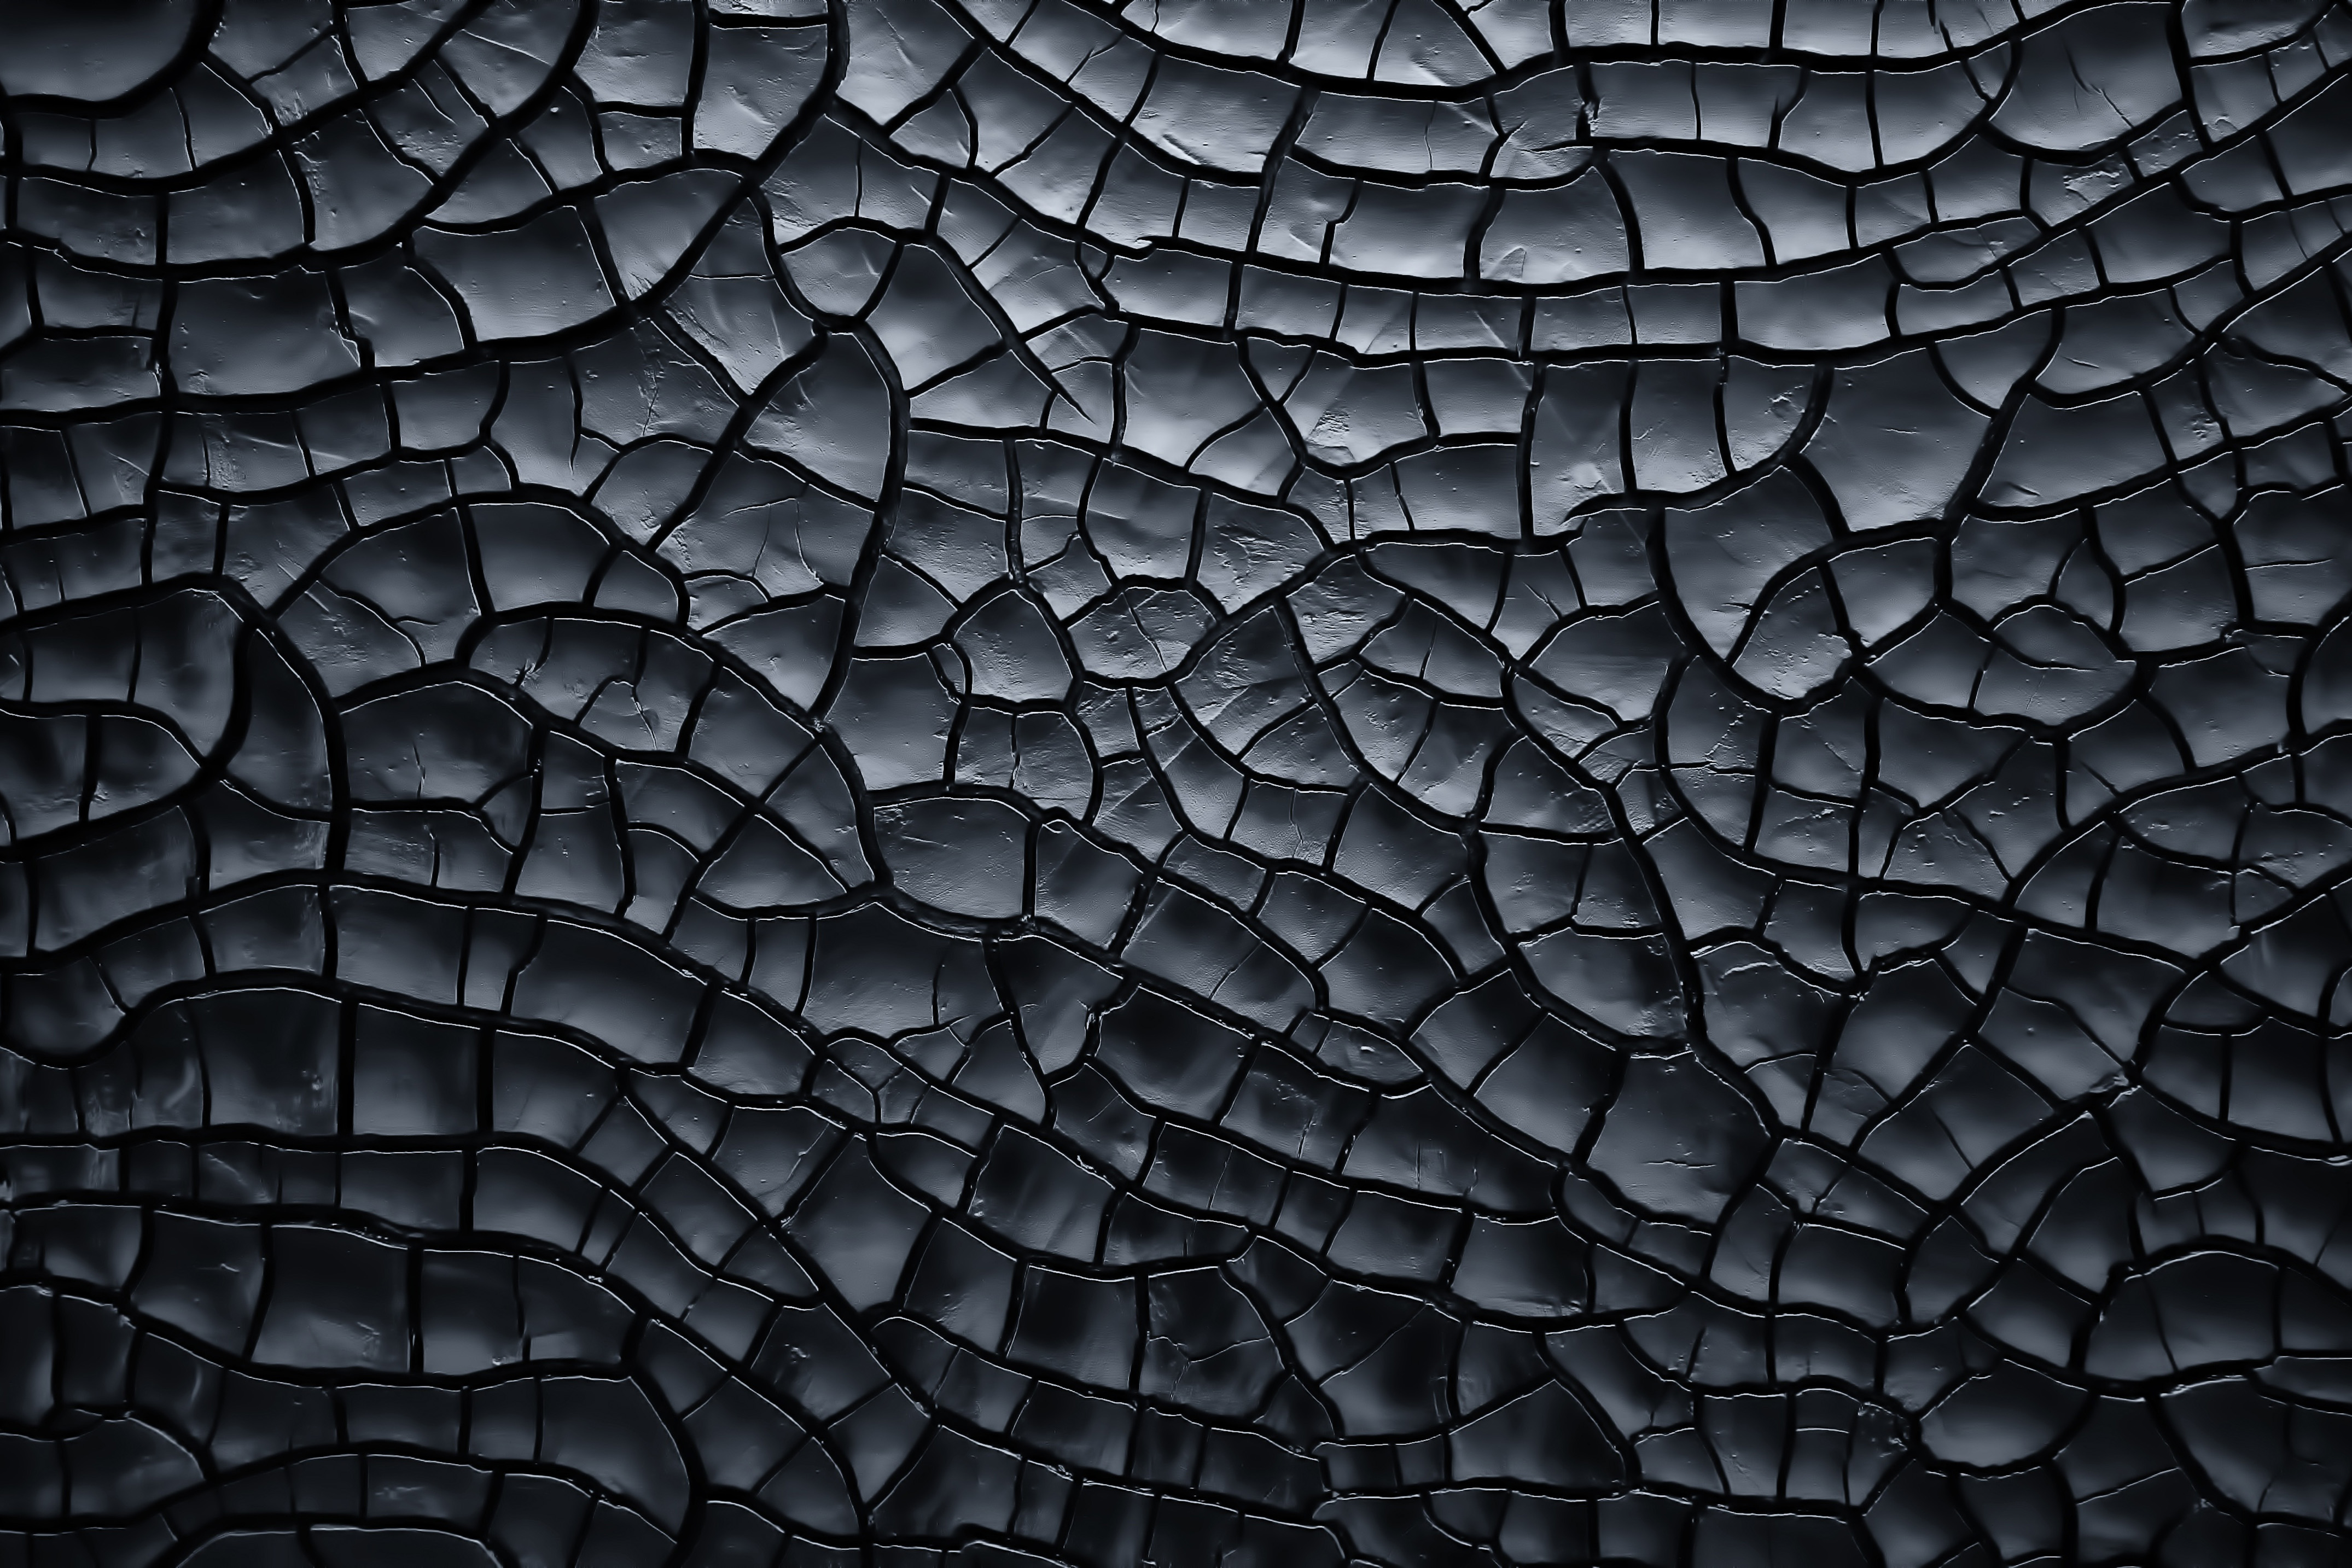
black, pattern, close up, water, design, black and white, tire, photography, auto part, monochrome photography, monochrome, rock, drought, metal, symmetry